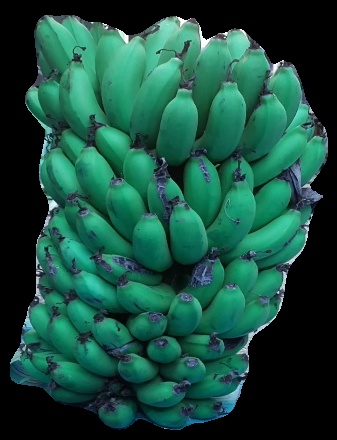
Variety: pachbale
Grade: grade2